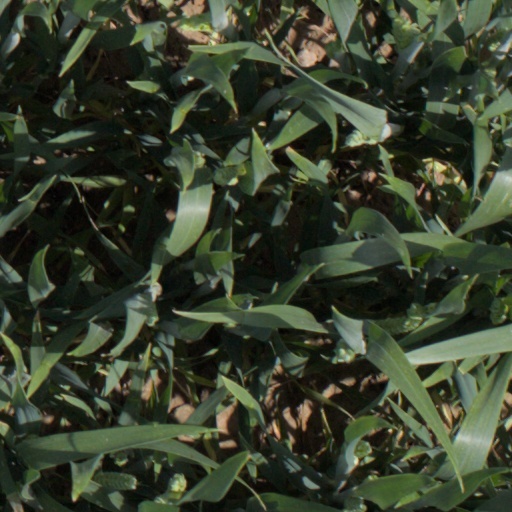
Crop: wheat